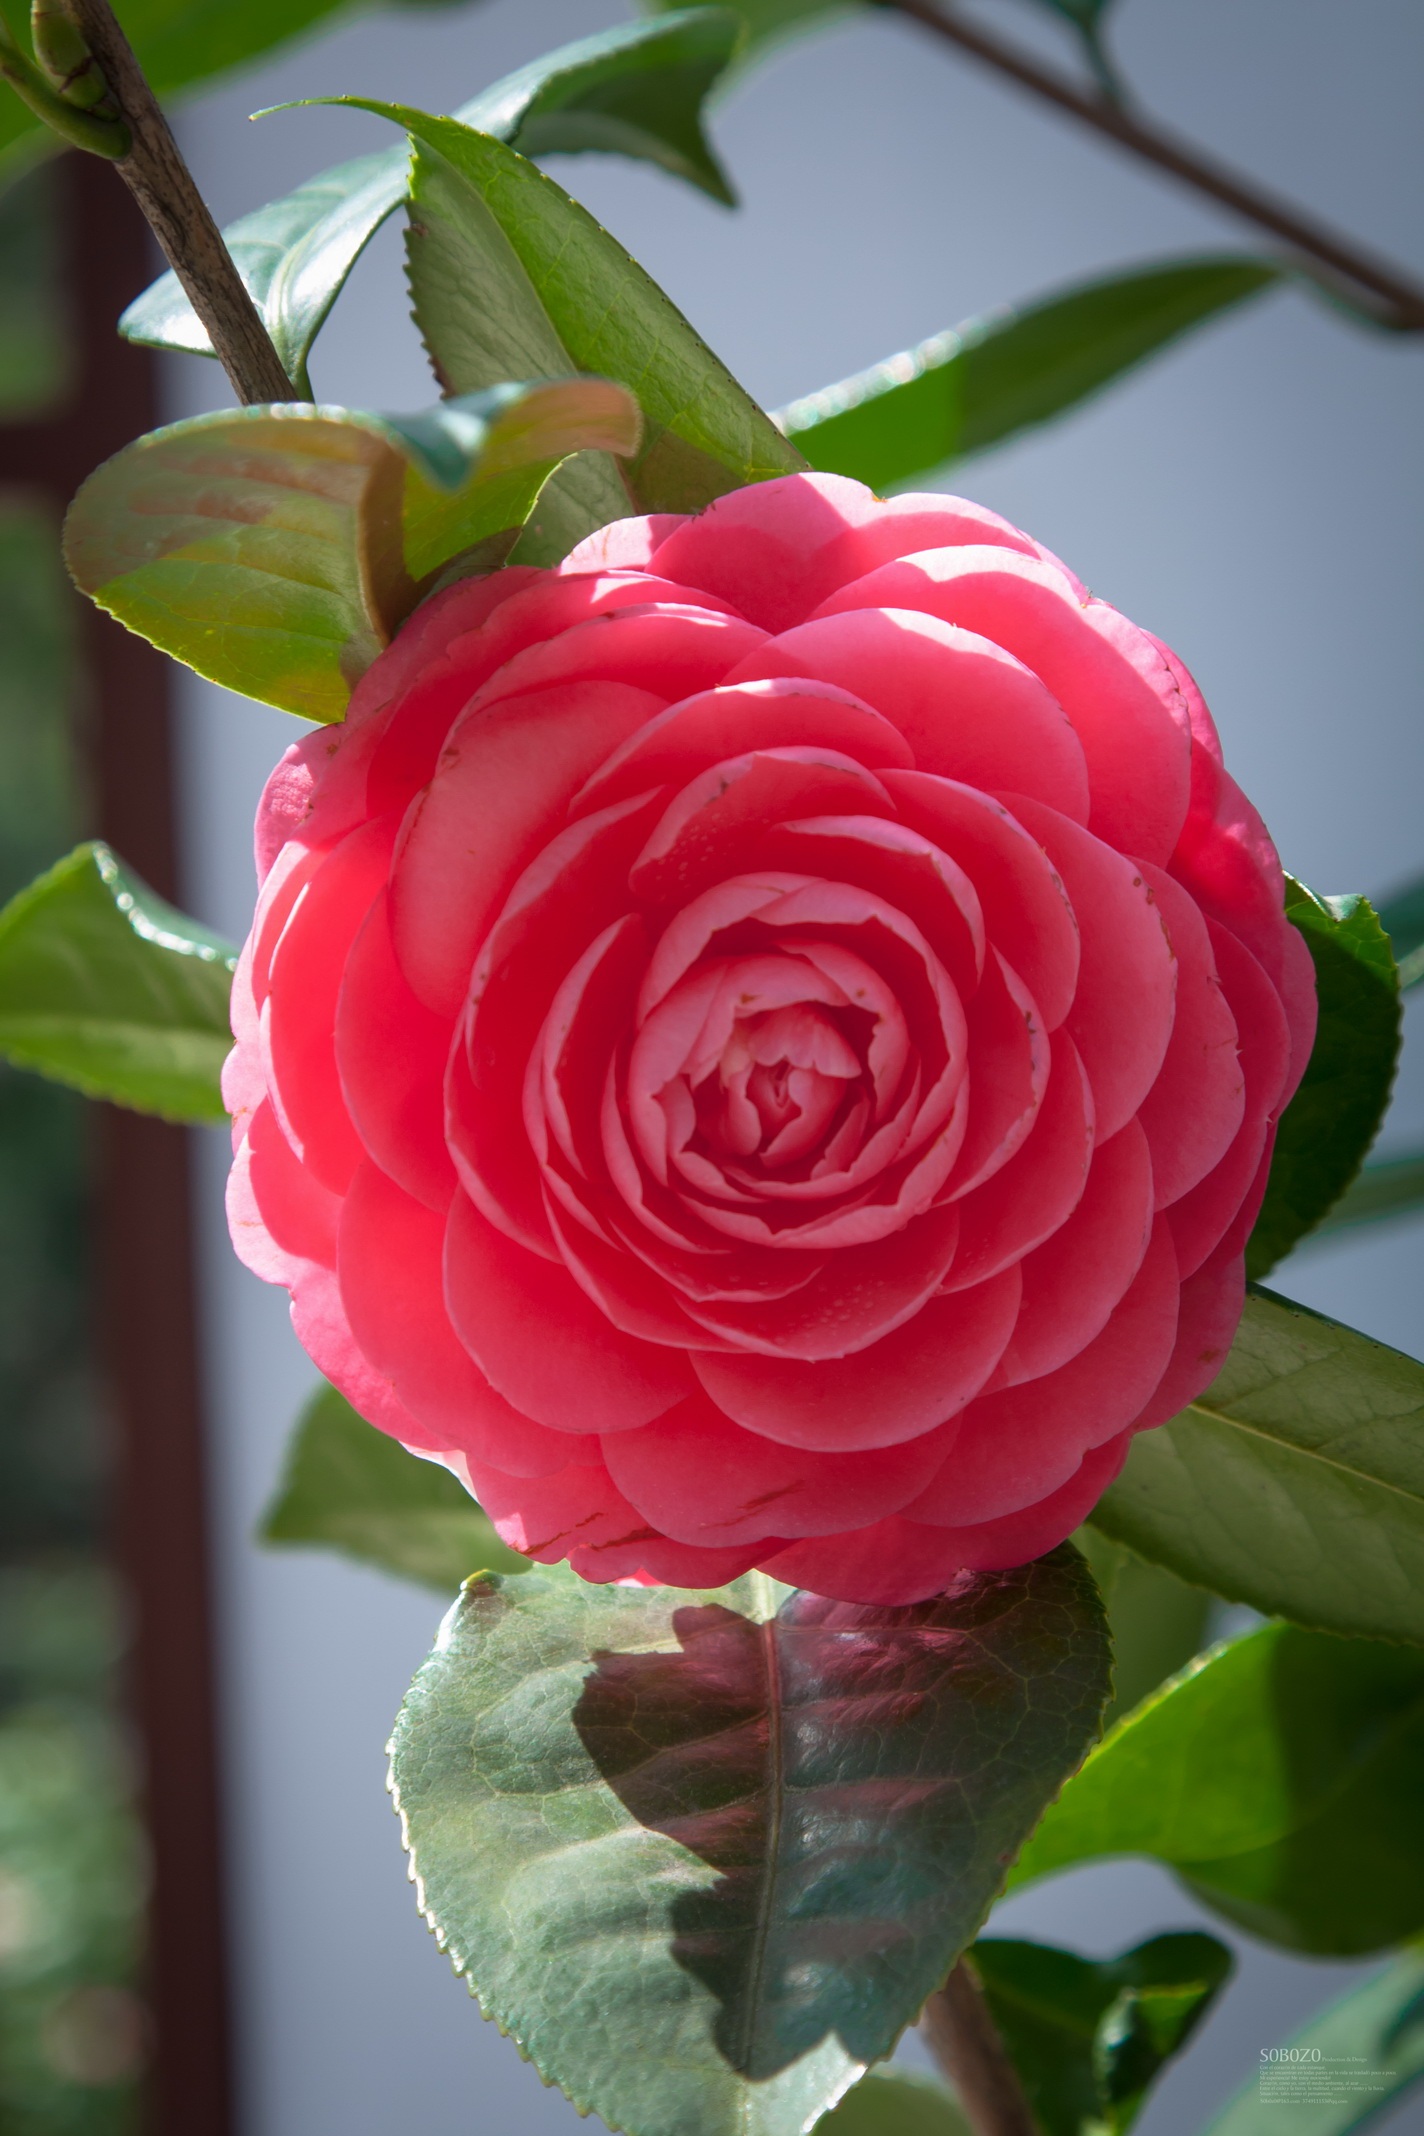
plant, flower, petal, bloom, rose, red, produce, botany, pink, flora, camellia, floribunda, theaceae, flowering plant, garden roses, land plant, rosa centifolia, japanese camellia